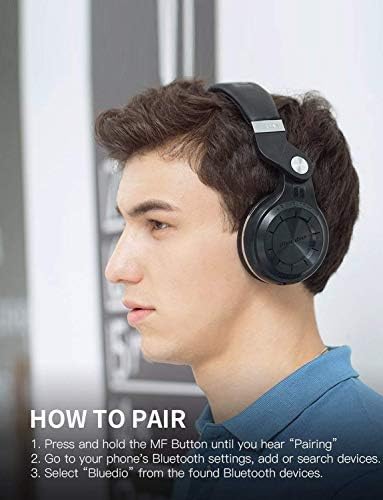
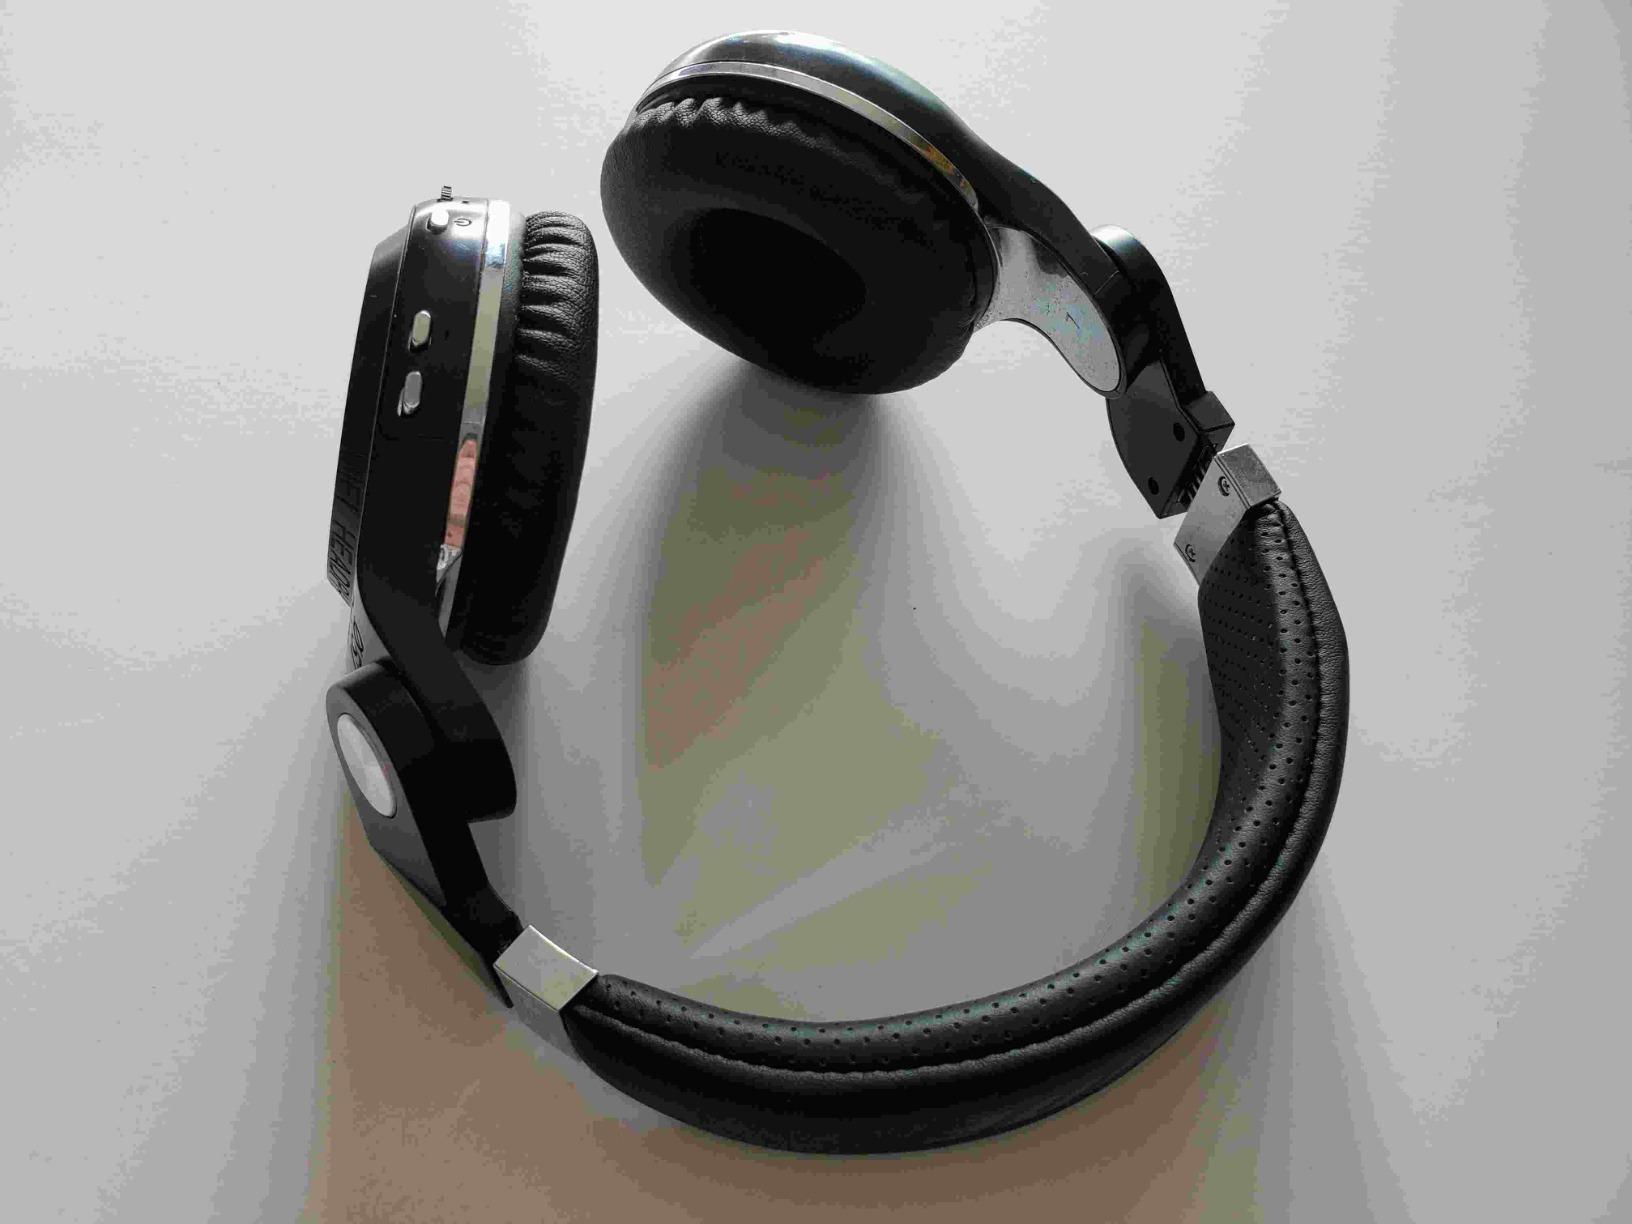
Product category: headphones
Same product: yes